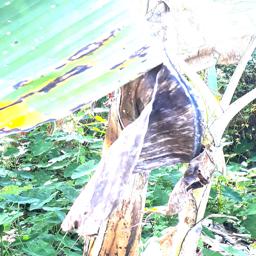
Label: BLACK SIGATOKA